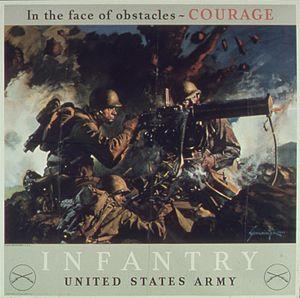
La propagande américaine durant la Seconde Guerre mondiale est utilisée pour accroître le soutien à la guerre et souligner la détermination des Alliés à obtenir la victoire. L'utilisation d'un large éventail de médias, la haine de l'ennemi fomentée par les propagandistes et le soutien aux alliés des États-Unis, exhorte le grand public à un plus grand effort pour aider la production de guerre et les jardins de la victoire, persuade les gens d'économiser une partie de leurs matériaux de sorte que davantage peuvent être utilisés pour l'effort de guerre et d'acheter des obligations de guerre. Le patriotisme devient le thème central de la publicité tout au long de la guerre tandis que des campagnes à grande échelle sont lancées pour vendre des obligations de guerre, promouvoir l'efficacité dans les usines, réduire les rumeurs malfaisantes et maintenir le moral des civils. La guerre renforce le rôle de l'industrie de la publicité dans la société américaine, détournant ainsi les critiques antérieures.